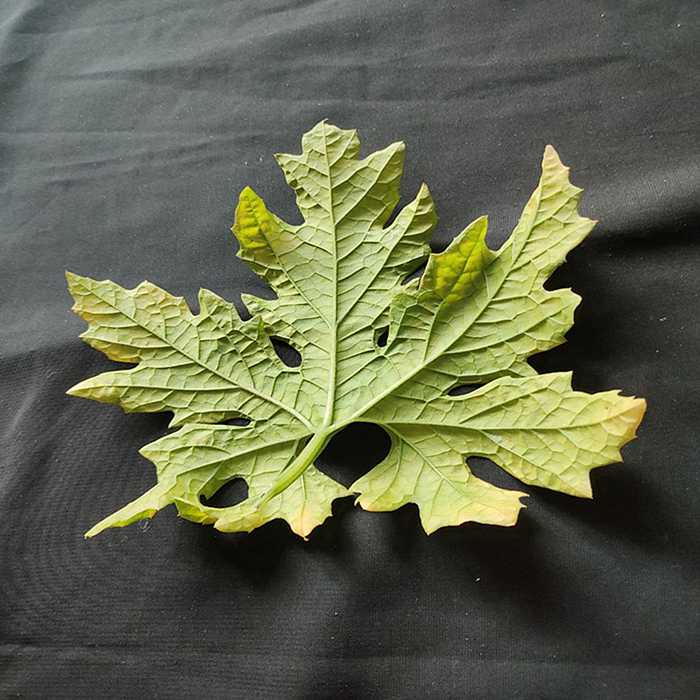
Plant: Bitter Gourd
Label: Mosaic virus